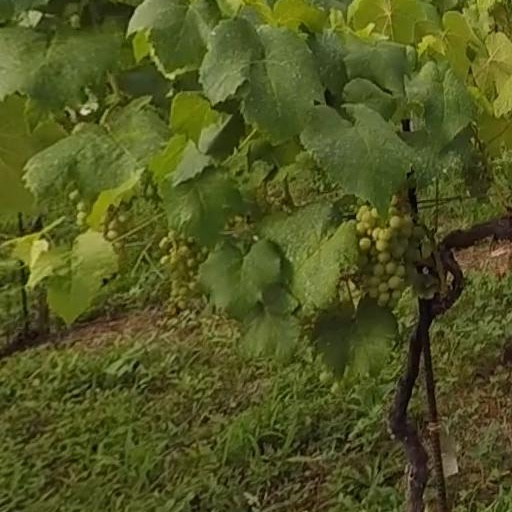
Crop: grape